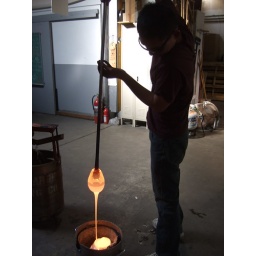
Putting more clear glass over the layer with the color, then letting most of it drip off.